Roddy McDowall

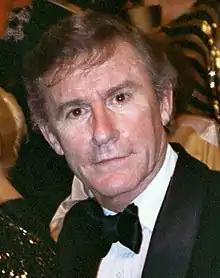
McDowall in 1988

Roderick Andrew Anthony Jude McDowall (17 September 1928 – 3 October 1998) was a British-American actor whose career spanned over 270 screen and stage roles across over 60 years. Born in London, he began his acting career as a child in his native England, before moving to the United States at the outbreak of World War II. He achieved prominence for his starring roles in "How Green Was My Valley" (1941), "My Friend Flicka" (1943), and "Lassie Come Home" (1943). Unlike many of his contemporaries, McDowall managed to evolve from child star into an adult performer and appeared on Broadway and in films, winning a Tony Award for his performance in Jean Anouilh's "The Fighting Cock". For portraying Octavian in the historical epic "Cleopatra" (1963), he was nominated for a Golden Globe Award.